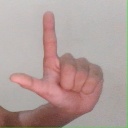
अक्षर: ल